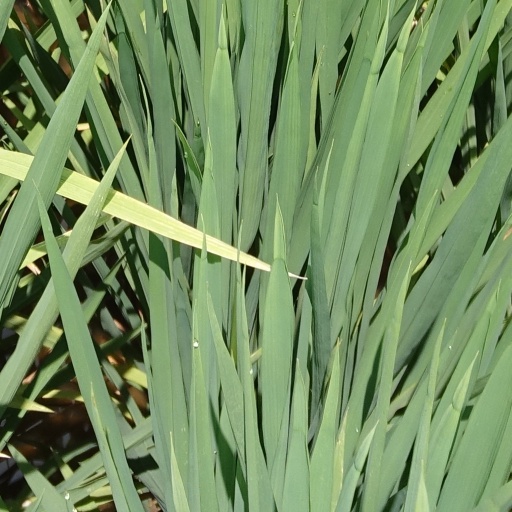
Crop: rice